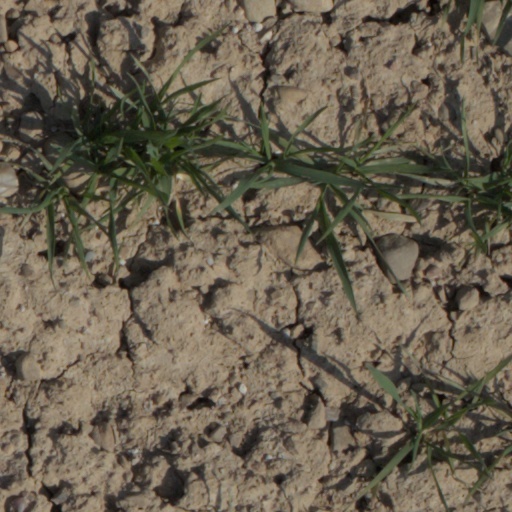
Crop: wheat